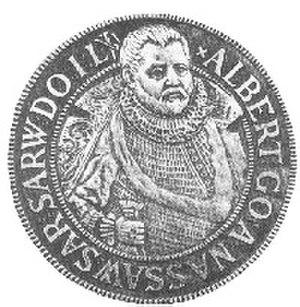
Albert de Nassau-Weilbourg, né le 26 décembre 1537 à Neuweilnau, décédé le 11 septembre 1593 à Ottweiler.